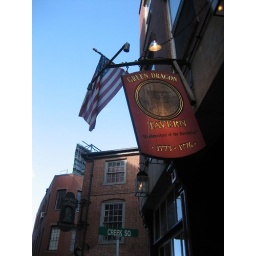
It MAY be the oldest bar in the country, unless you believe the sign on the bar across the street.